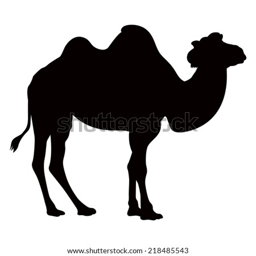
vector silhouette of a camel isolated on white